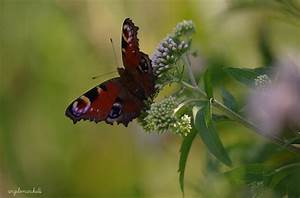
Label: butterfly